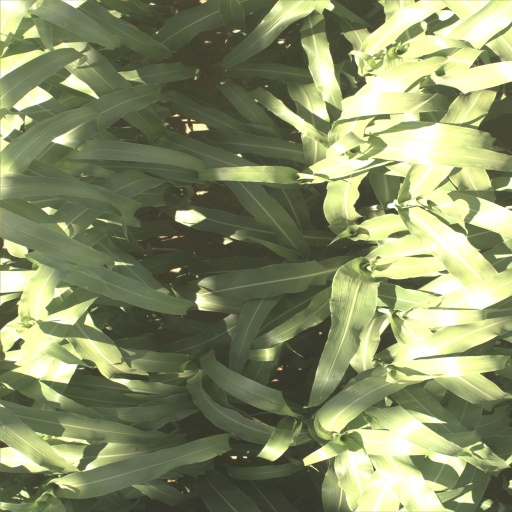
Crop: sorghum